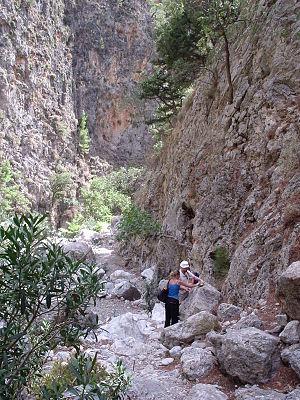
Gorge d'Agia Eirini